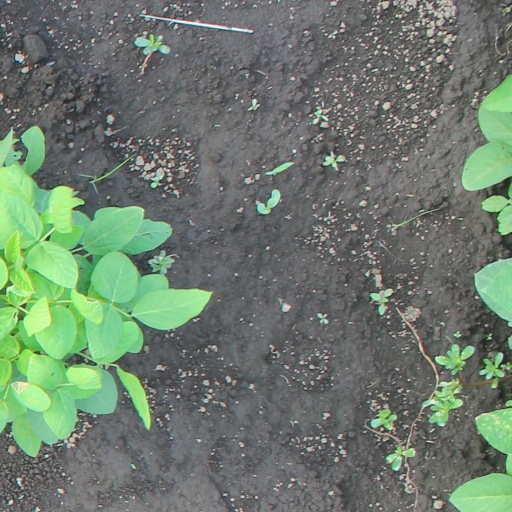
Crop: soybean